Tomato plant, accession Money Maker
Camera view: horizontal (90 deg, fisheye); turntable rotation: 120 degrees
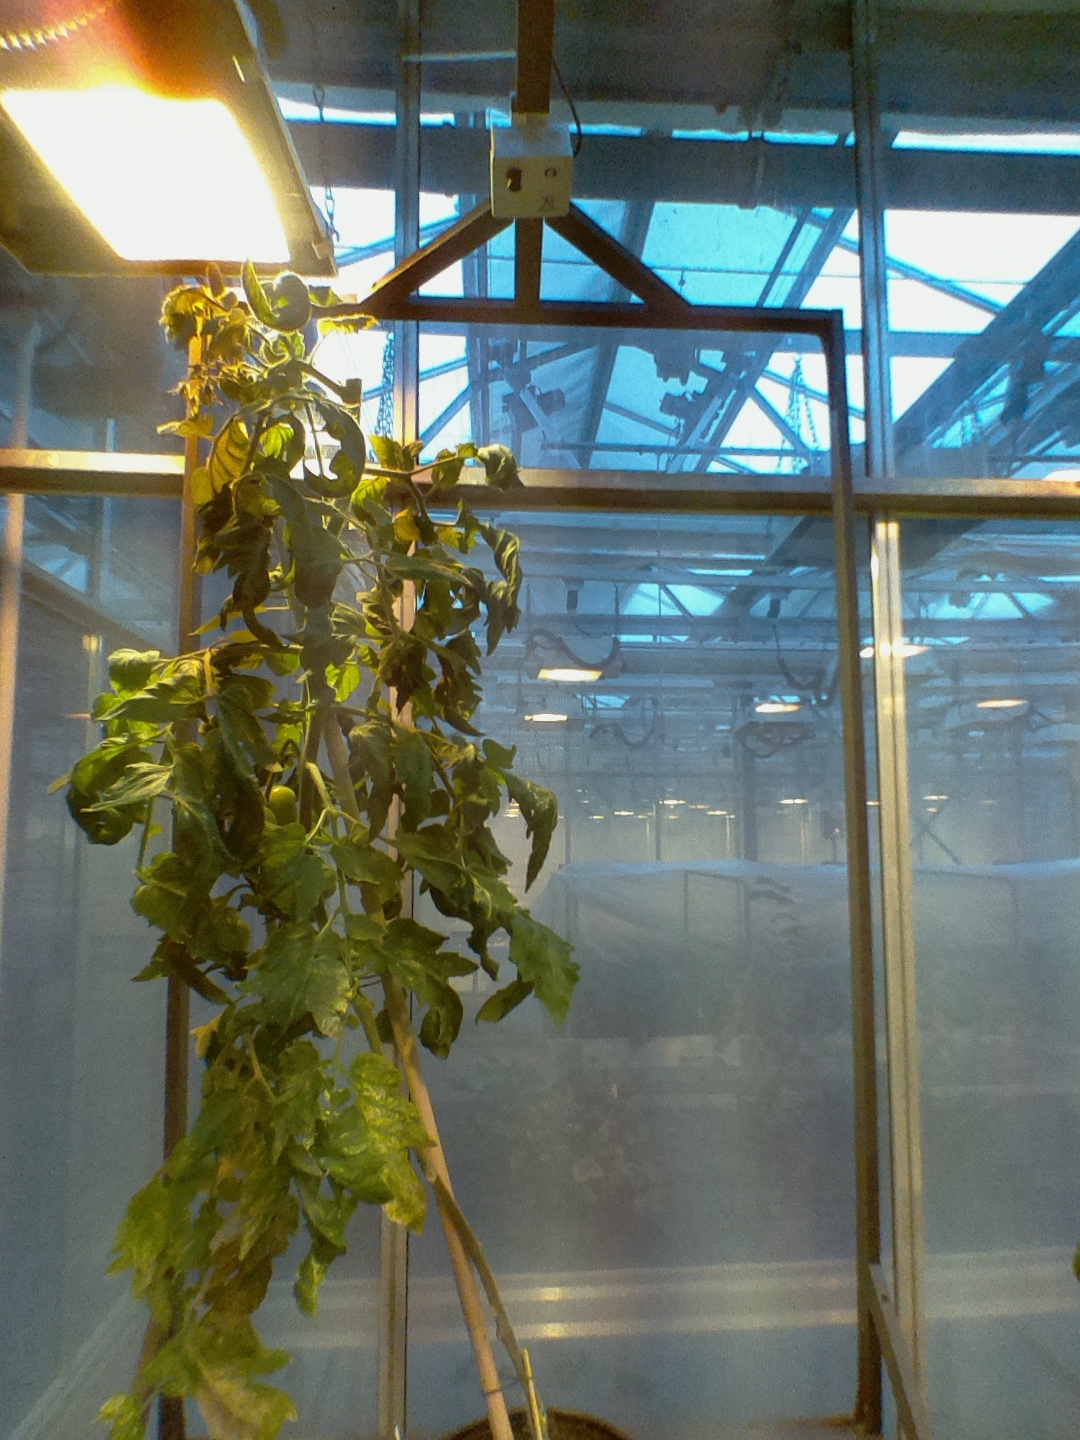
BBCH growth stage 75: 50%-60% of final fruit size